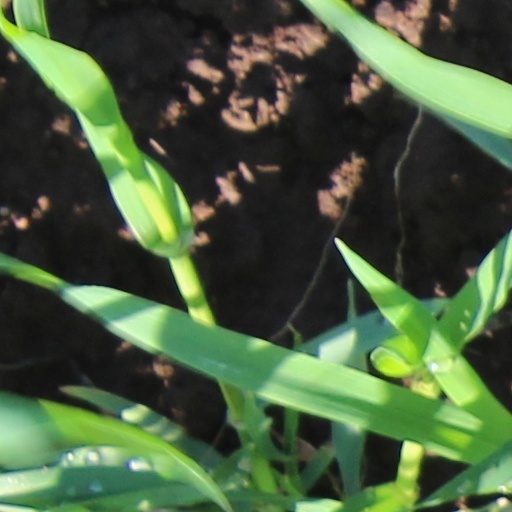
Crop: wheat